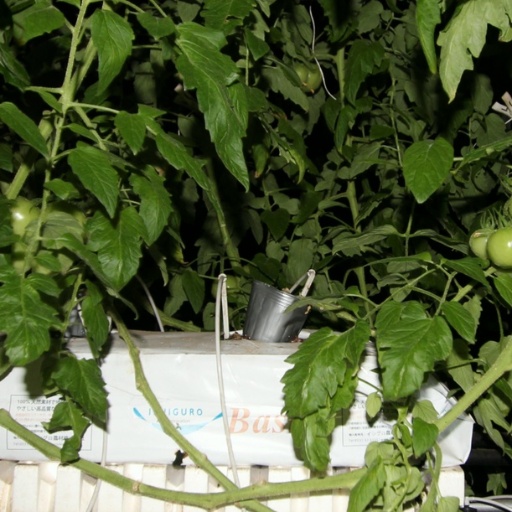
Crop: tomato